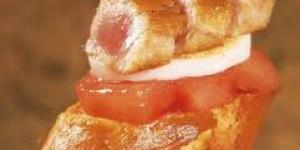
montadito de bonito con tomate